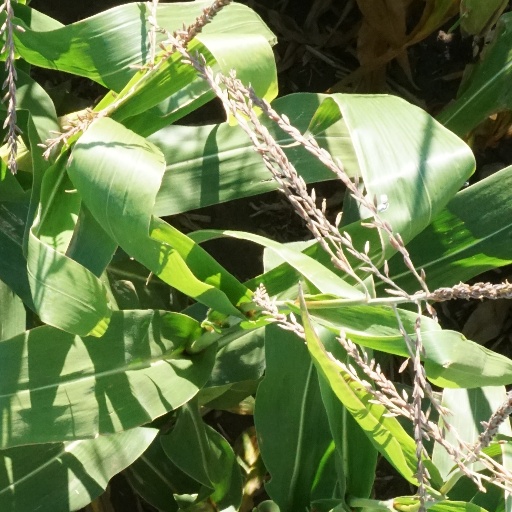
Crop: maize; corn